Minangkabau people

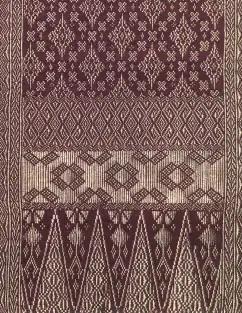
Minangkabau songket, the pattern in the lower third representing bamboo sprouts

Particular Minangkabau villages specialise in cottage industries producing handicrafts such as woven sugarcane and reed purses, gold and silver jewellery using filigree and granulation techniques, woven songket textiles, wood carving, embroidery, pottery, and metallurgy.